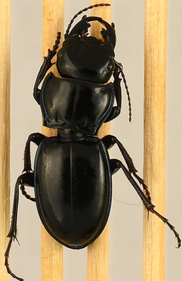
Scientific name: Pasimachus elongatus
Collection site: Central Plains Experimental Range NEON (CPER), plot CPER_006